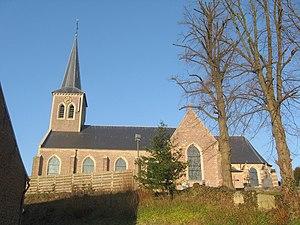
Cette page regroupe l'ensemble des monuments classés de la ville belge de Tielt-Winge.